Neath

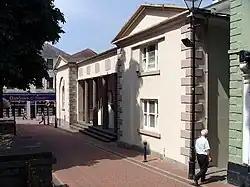
The old Neath Town Hall

After Neath became a municipal borough in 1835, the borough council was based at Neath Town Hall in Church Place before relocating to Gwyn Hall in Orchard Street in 1888. Neath District Council, which was formed in 1974, was absorbed into the larger unitary authority of Neath Port Talbot on 1 April 1996. The town encompasses the electoral wards of Neath East, Neath North, Neath South and Cimla.